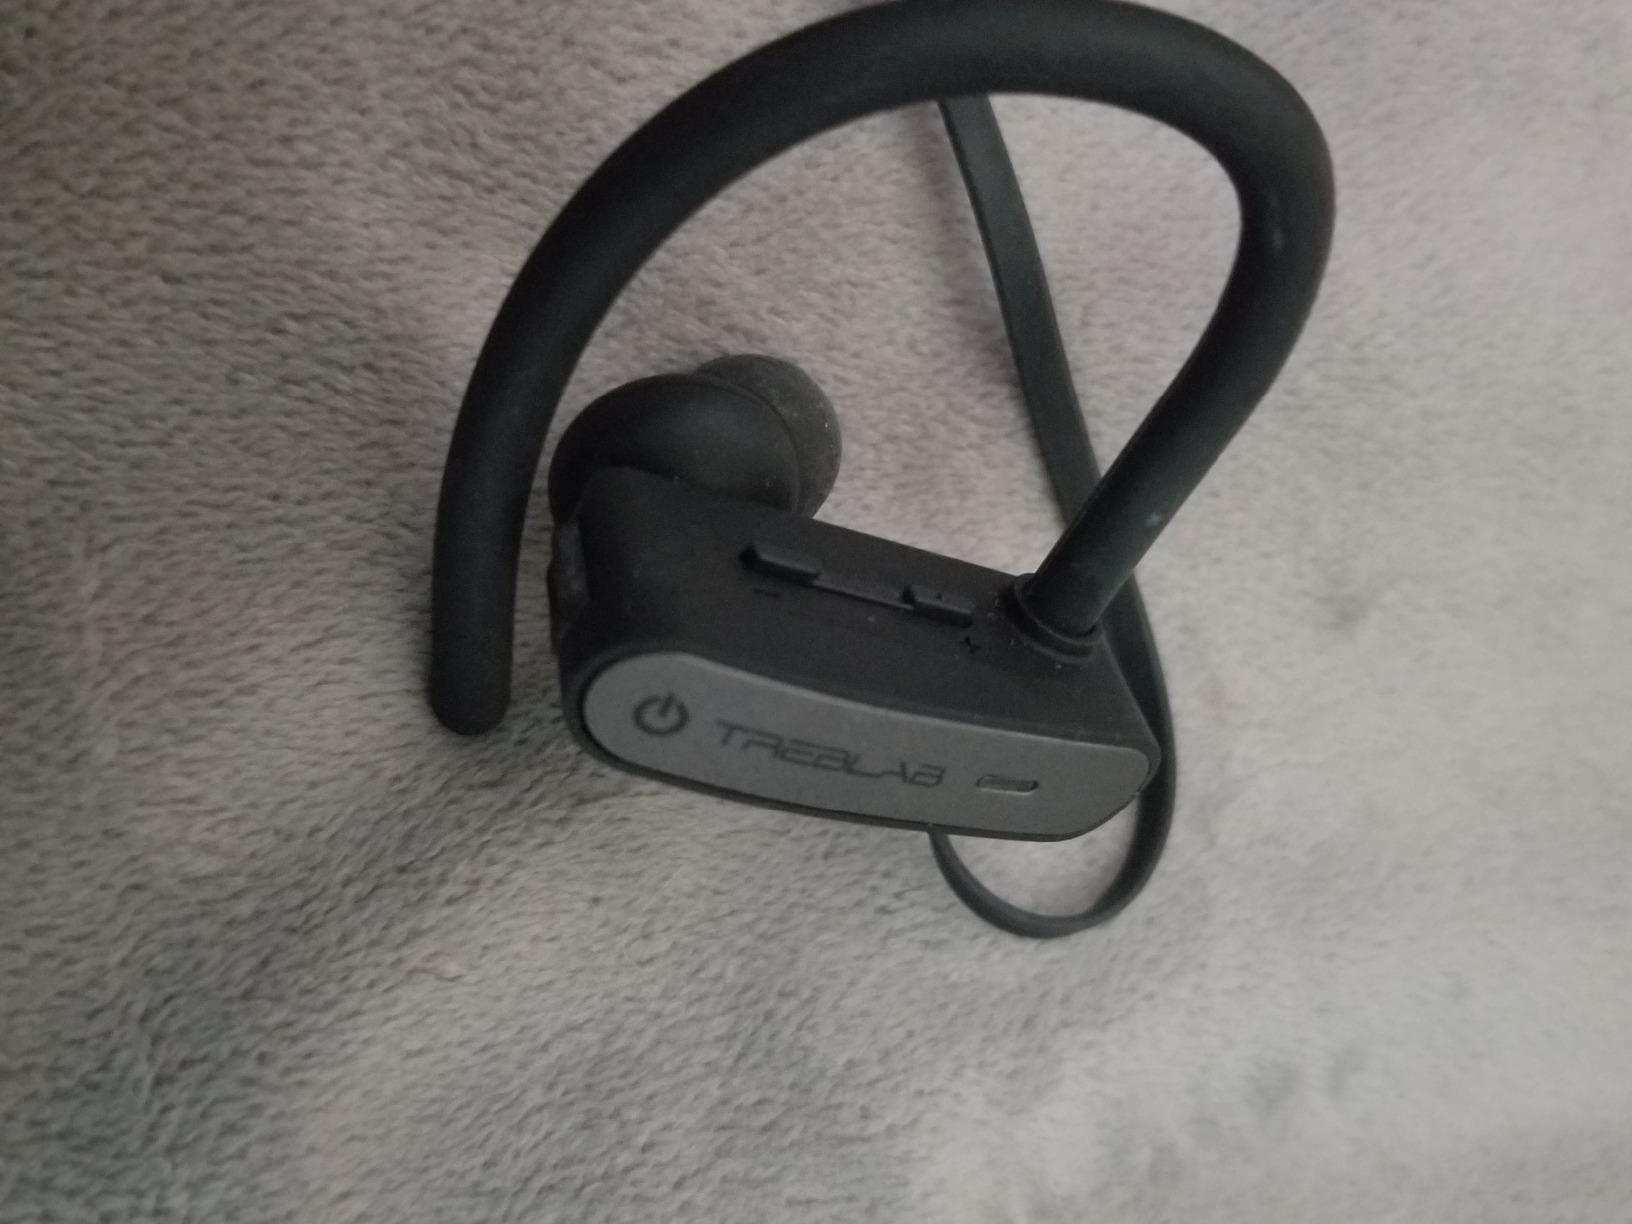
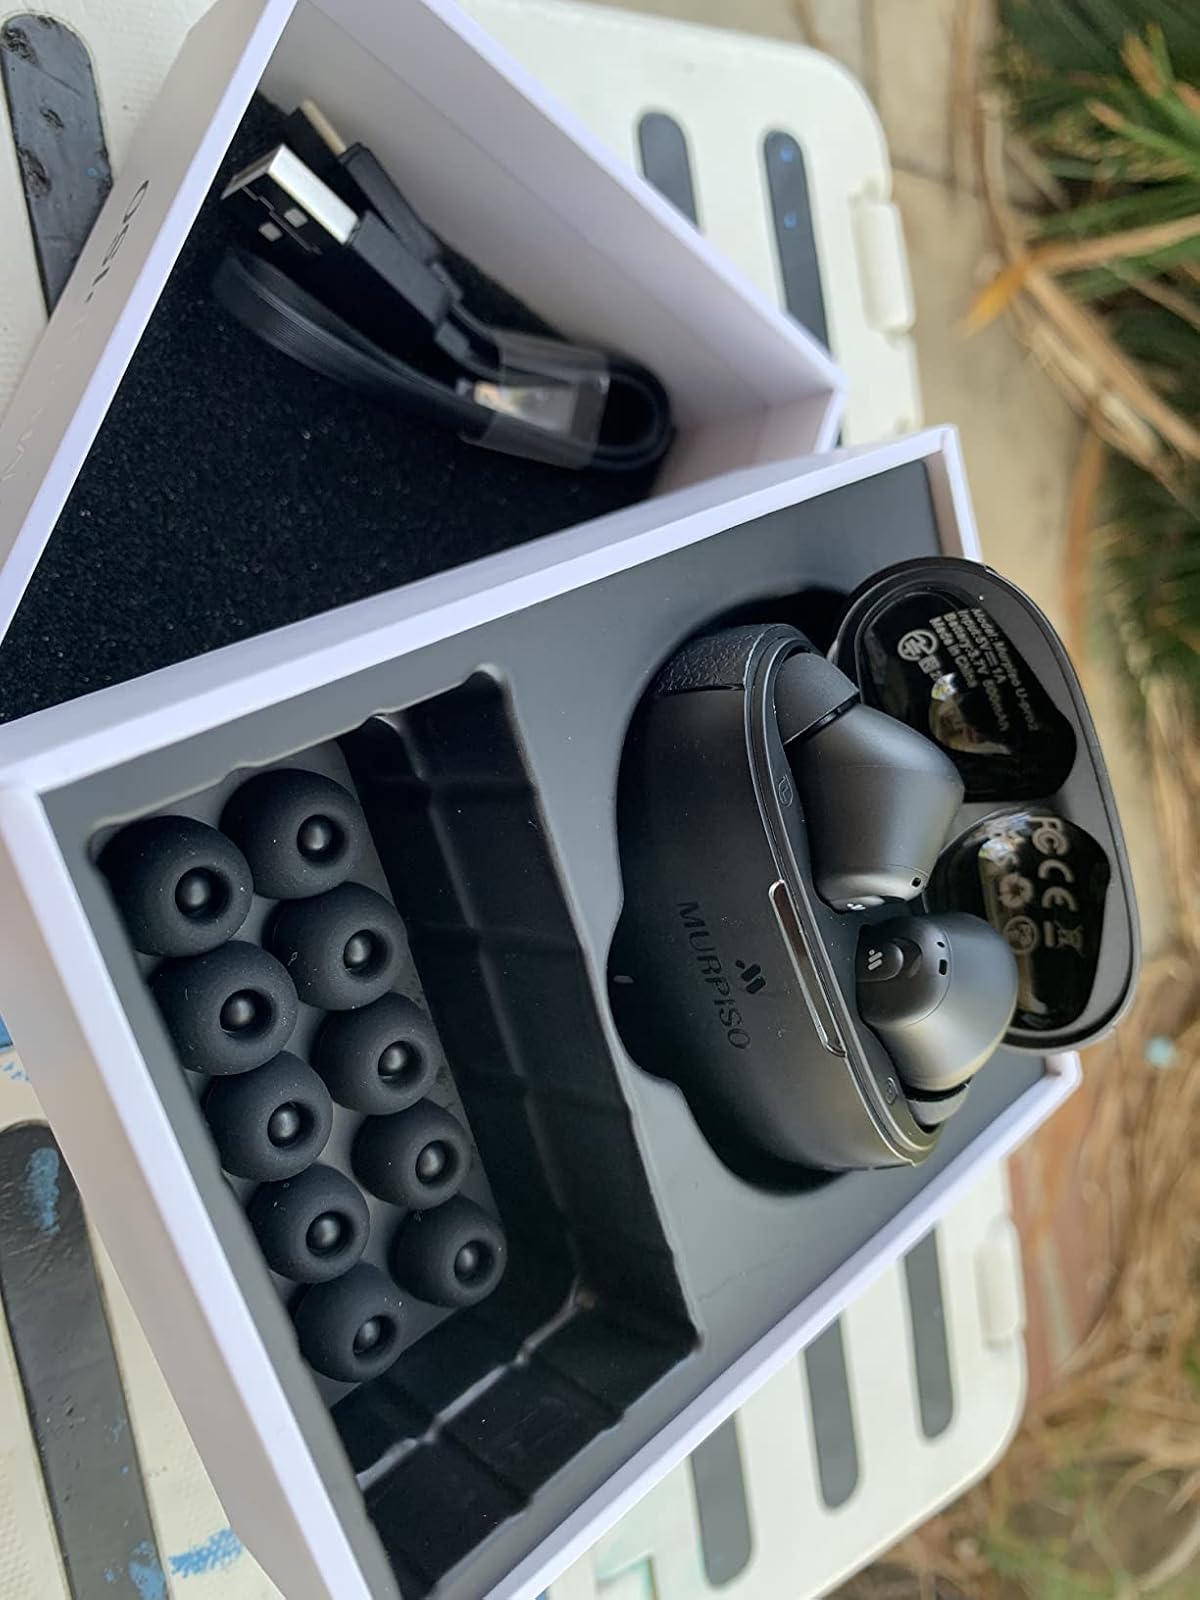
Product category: earbuds
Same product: no